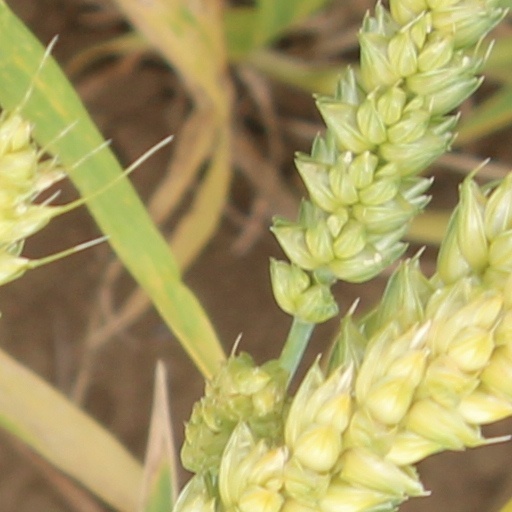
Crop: wheat